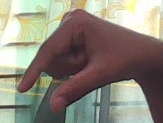
ASL sign: Q